Lönkytin

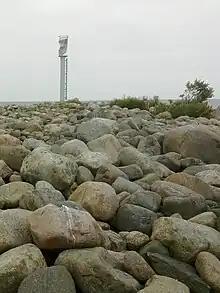
Lönkytin radar reflector

Lönkytin is an island in the Finnish sector of the Bay of Bothnia, off shore from the town of Haukipudas.